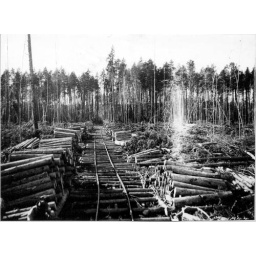
Logging railroad spur in white cedar forest, 1922